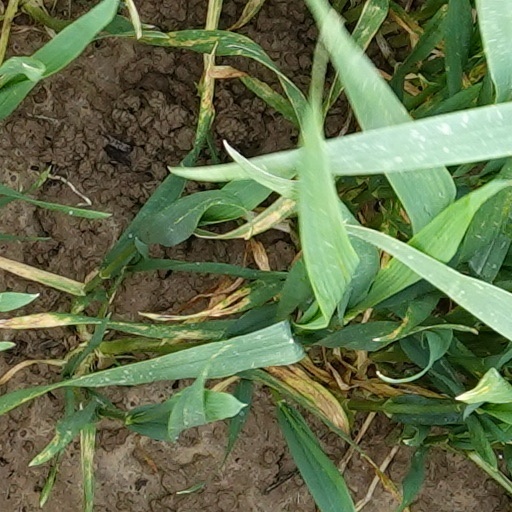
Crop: wheat